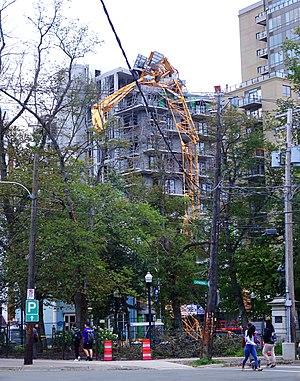
L’ouragan Dorian est le cinquième système tropical, la quatrième tempête tropicale, le second ouragan et le premier ouragan majeur de la saison 2019 dans l'Atlantique nord. Il a atteint la catégorie 5 dans l'échelle de Saffir-Simpson au moment de passer sur le nord des Bahamas et d'y demeurer près de 48 heures. Le Premier ministre de ce pays, Hubert Minnis, a déclaré que Dorian était la plus grande crise nationale de l'histoire de l'archipel. C'est également le plus intense ouragan ou ex-ouragan à frapper la Nouvelle-Écosse depuis l'ouragan Juan en 2003.